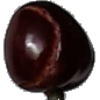
Label: cherry